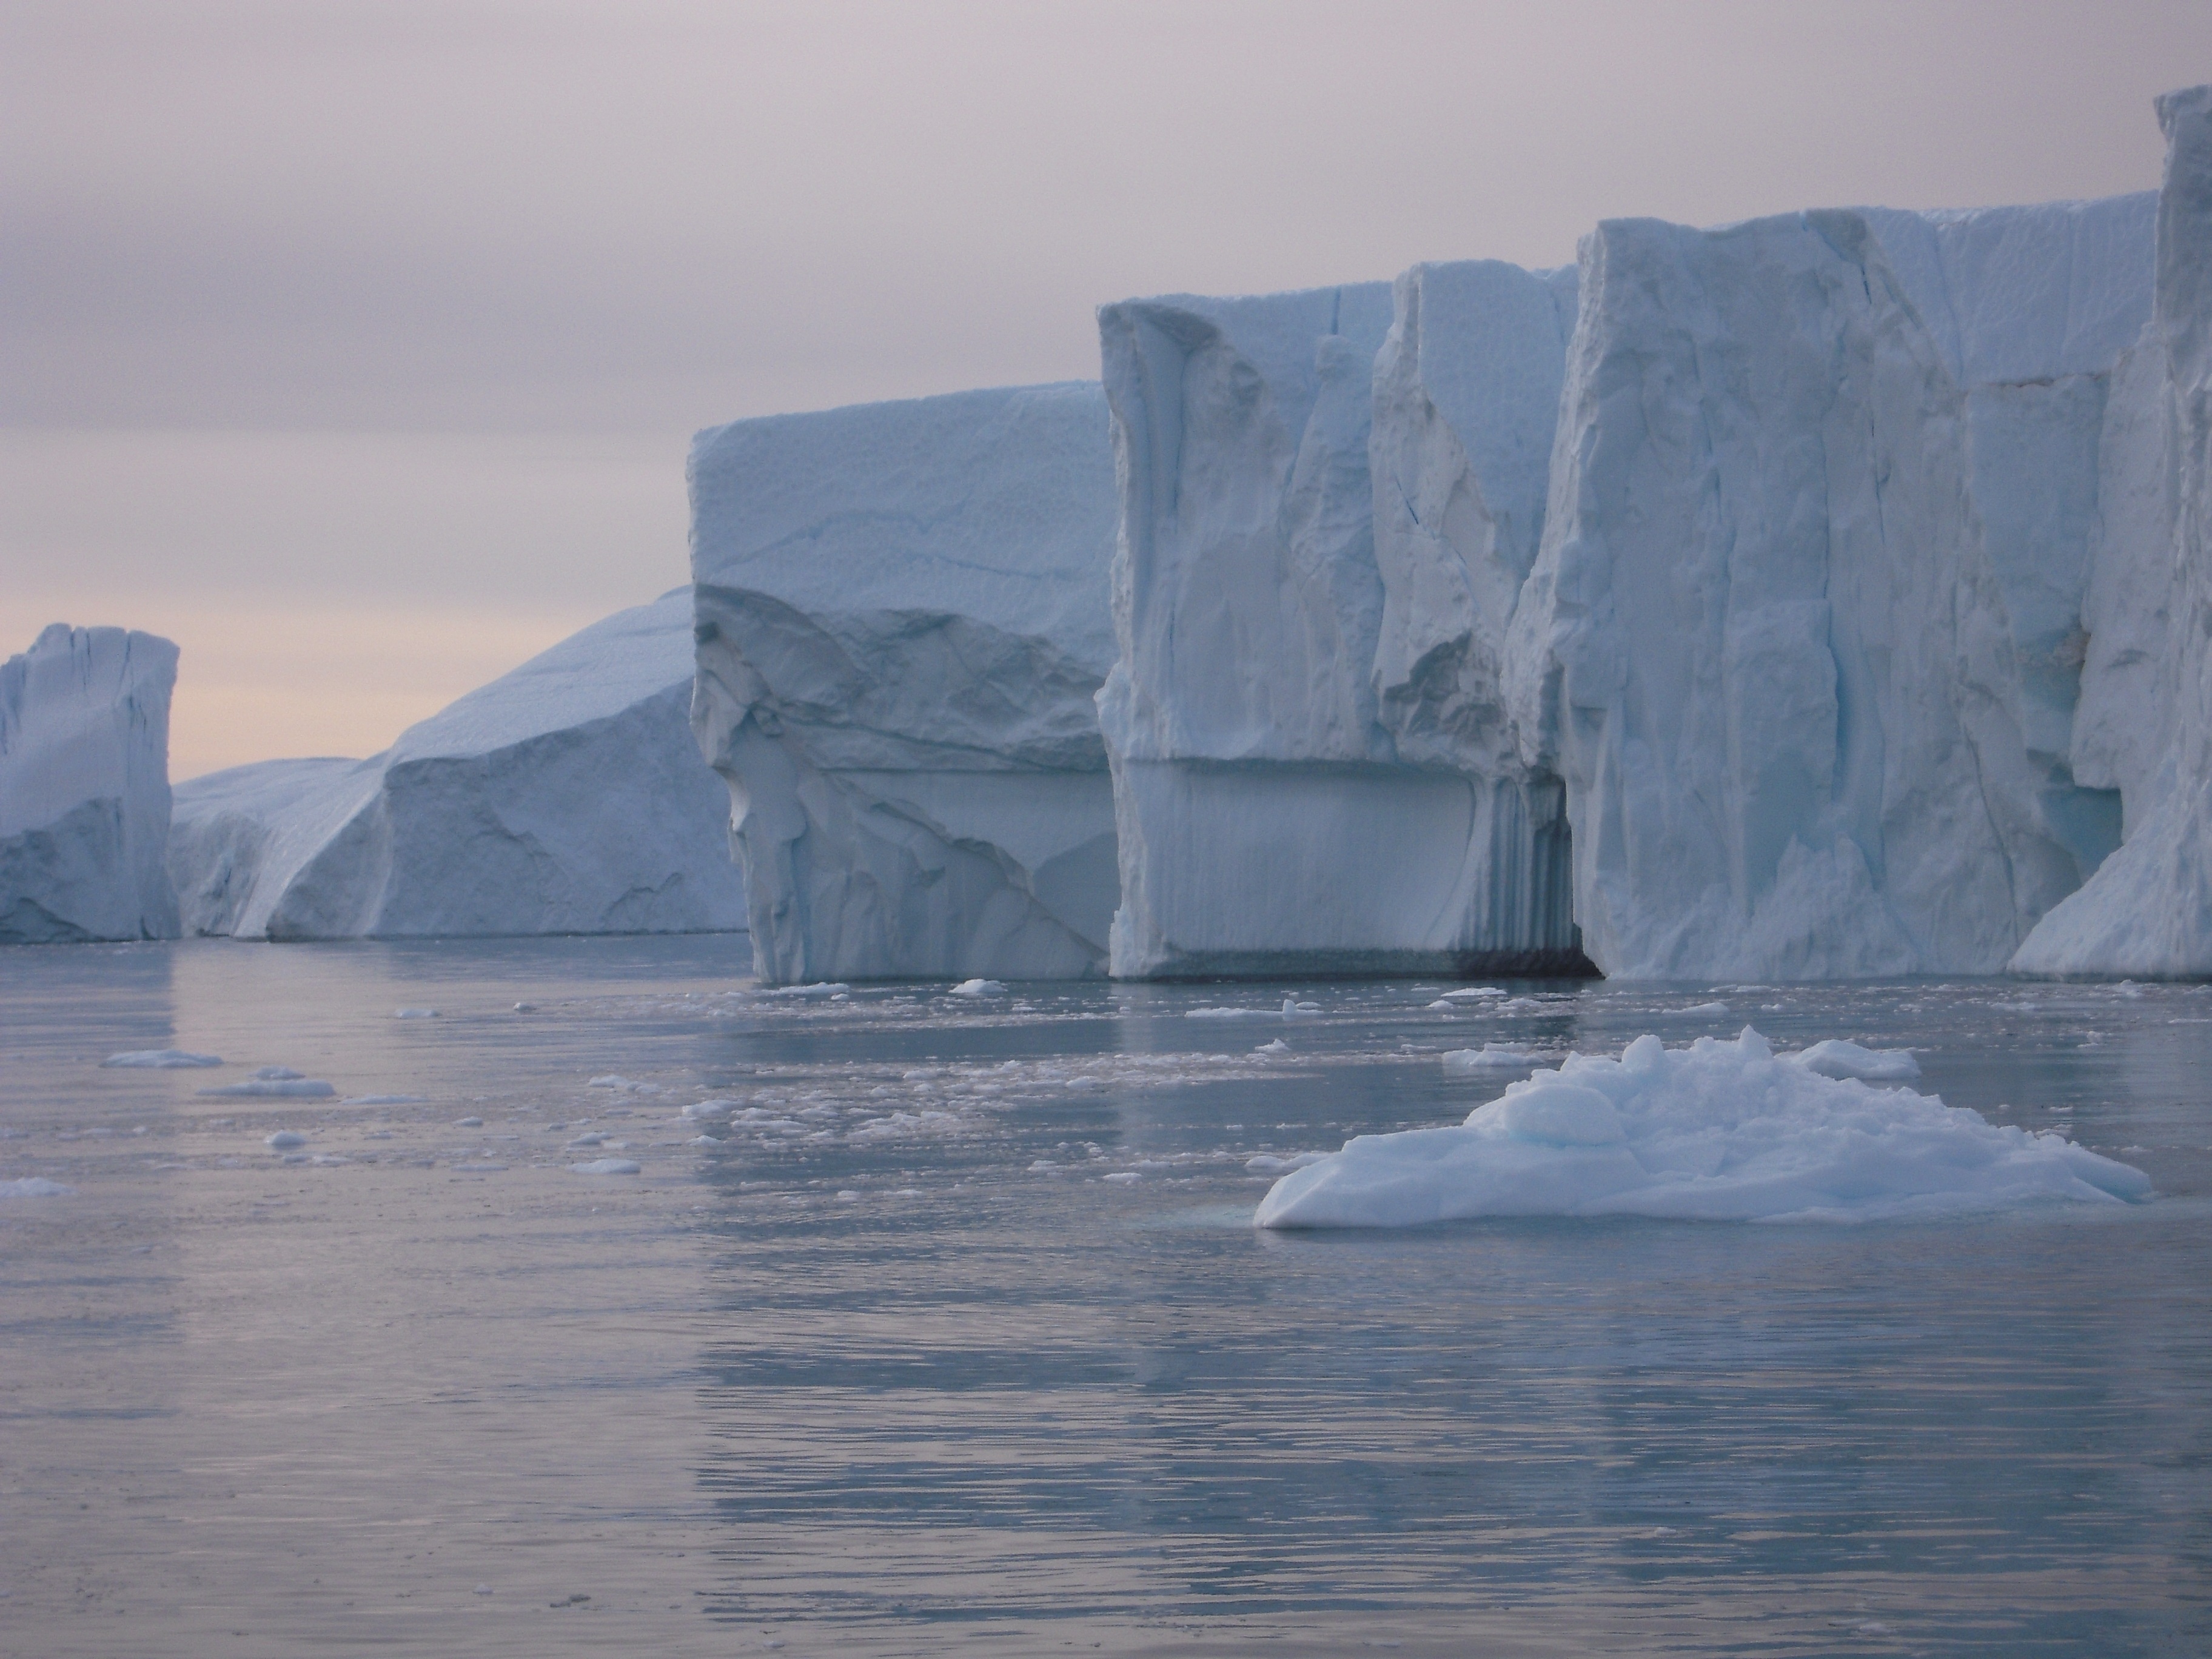
landscape, sea, nature, ocean, cold, winter, environment, ice, scenic, glacier, frozen, arctic, iceberg, glitter, polar, climate, greenland, freezing, arctic ocean, north pole, wind wave, ice cap, sea ice